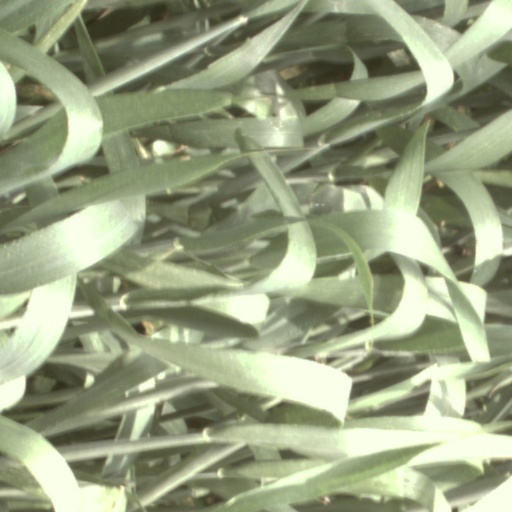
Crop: wheat